Franks Casket

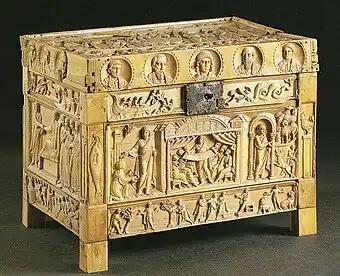
The Brescia Casket, one of the best survivals of the sort of Late Antique models the Franks Casket emulates. Late 4th century

The casket is 22.9 cm long, 19 cm wide and 10.9 cm high – 9 by by inches, and can be dated from the language of its inscriptions and other features to the first half of the 8th century AD. There are other inscriptions, "tituli" identifying some figures that are not detailed below and appear within the image field. The mounts in precious metal that were undoubtedly originally present are missing, and it is "likely" that it was originally painted in colour.